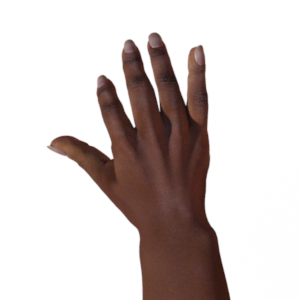
Label: paper